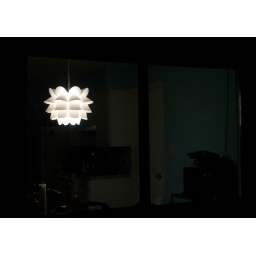
lamp above the table